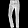
Label: Trouser